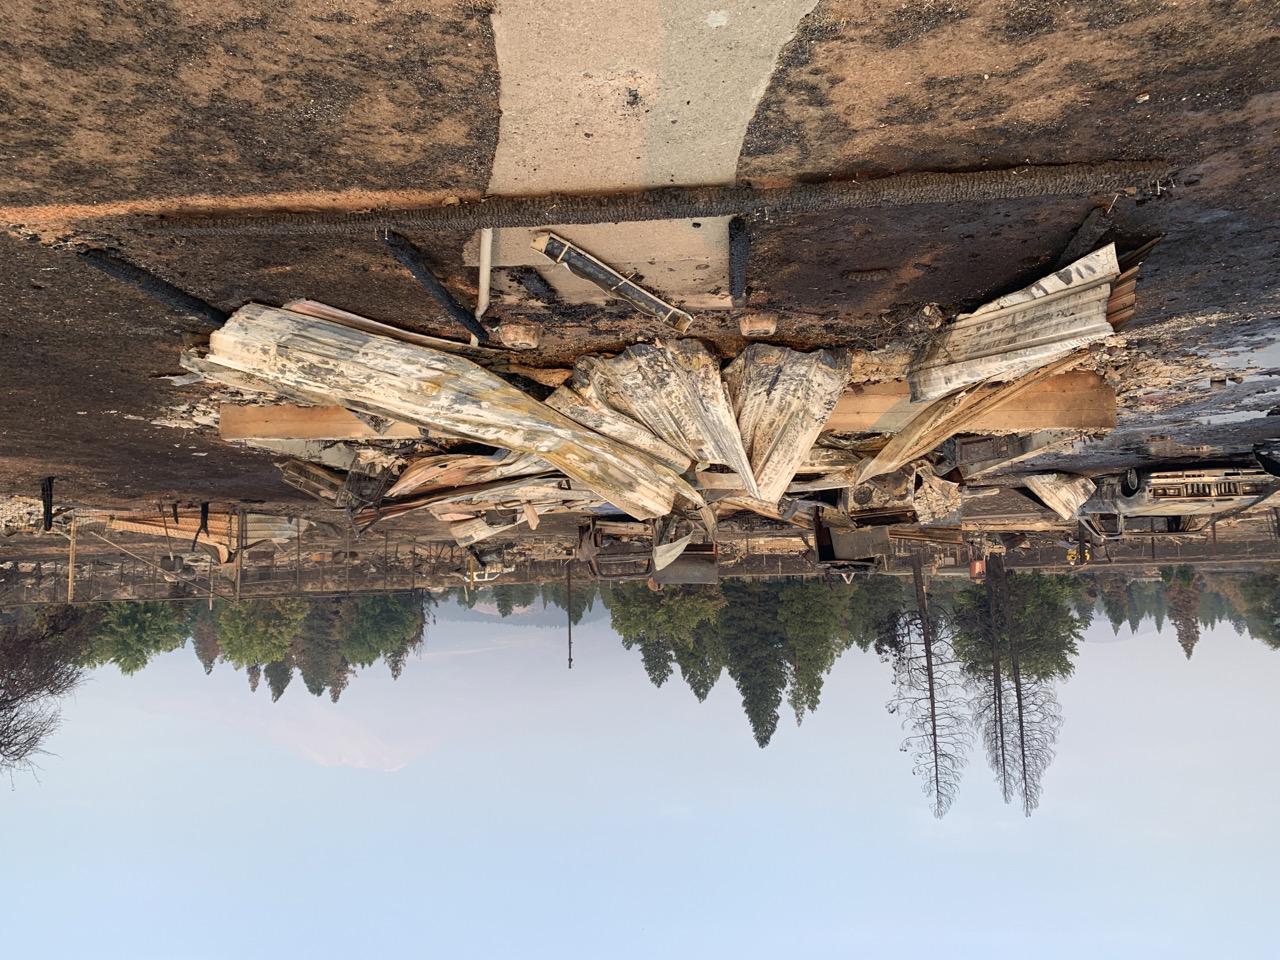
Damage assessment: destroyed